The Hybrid (film)

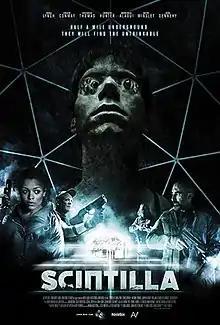
Film poster

The Hybrid (filmed as Scintilla) is a 2014 British science fiction horror film directed by Billy O'Brien. It stars John Lynch as a mercenary who must lead his team to an Eastern European bunker and infiltrate it. There, he finds a scientist has created a human-alien hybrid. It premiered at Fantasporto and had its UK premiere at the Edinburgh International Film Festival.